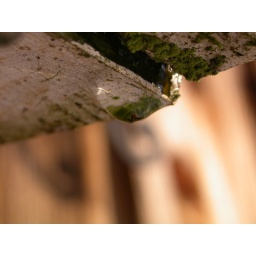
under flower box